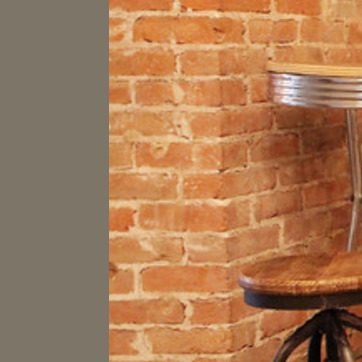
Material: brick